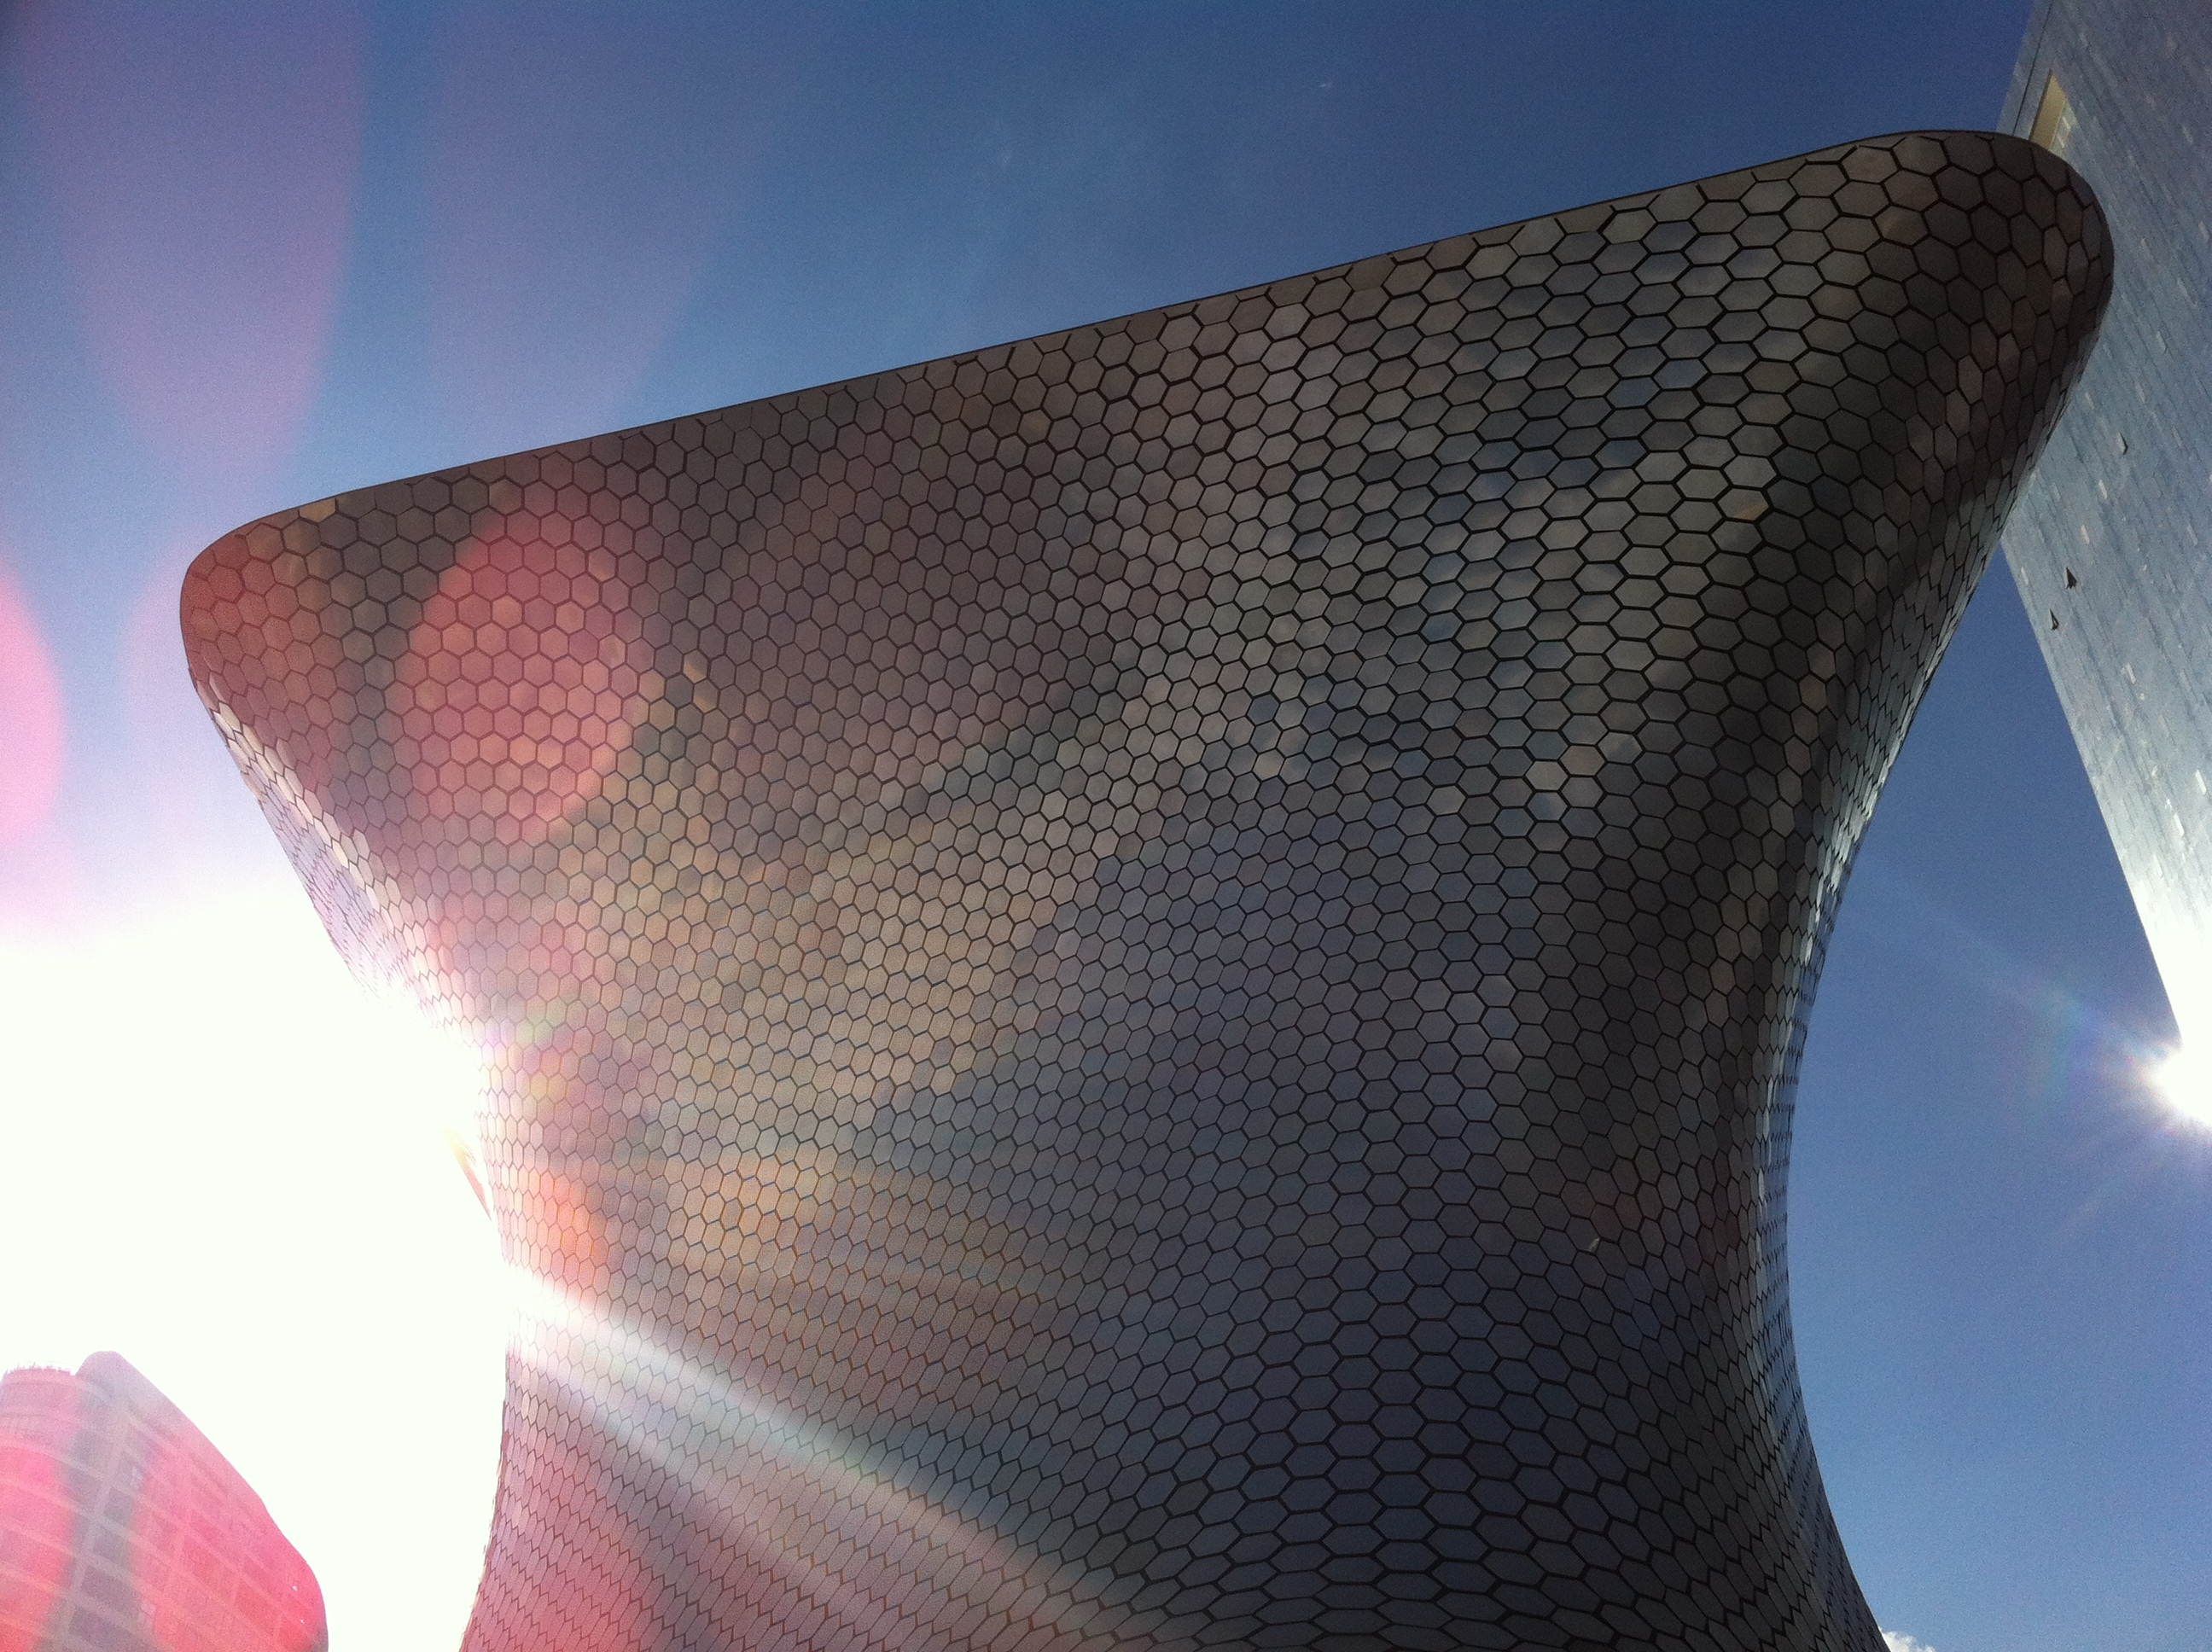
wing, light, architecture, sky, monument, red, museum, blue, tourism, modern architecture, places, sculpture, art, mexico, history, exhibition, shape, museo soumaya, chapultepec